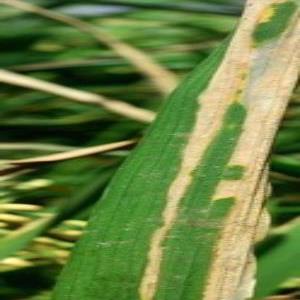
Disease: Bacterialblight